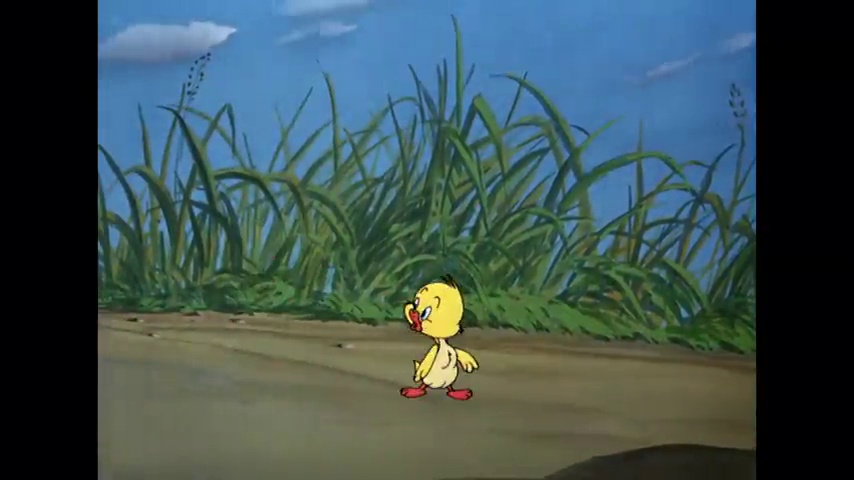
Portrait style: Cartoon Portrait